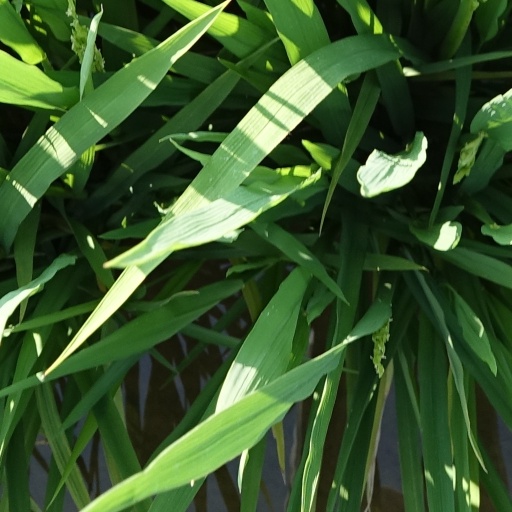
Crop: rice